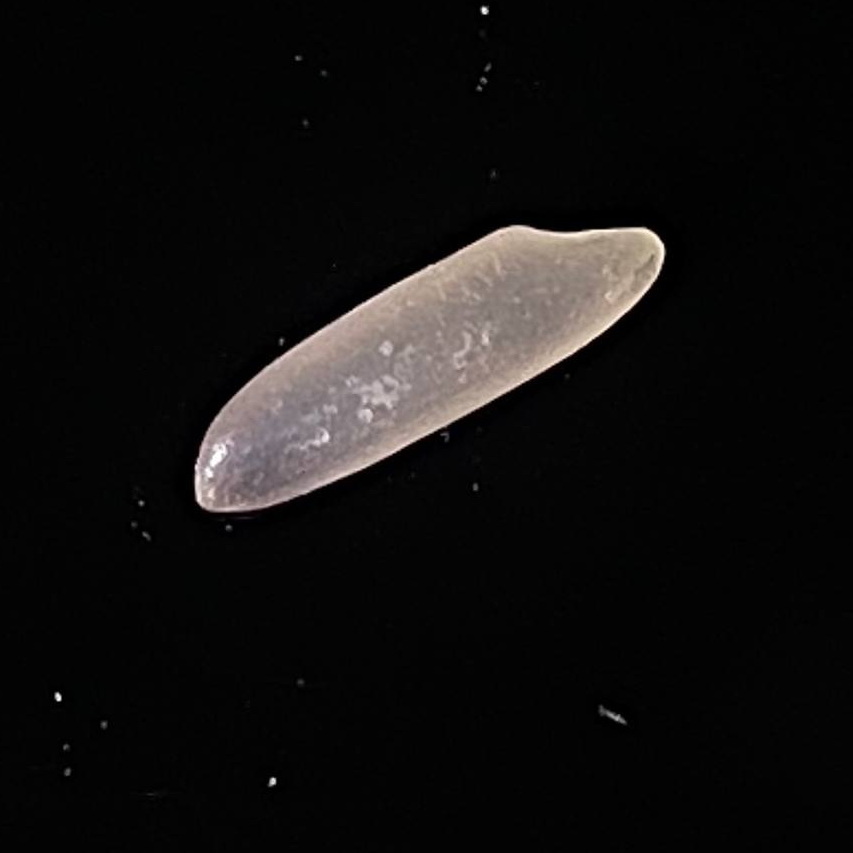
Rice variety: Jirashail